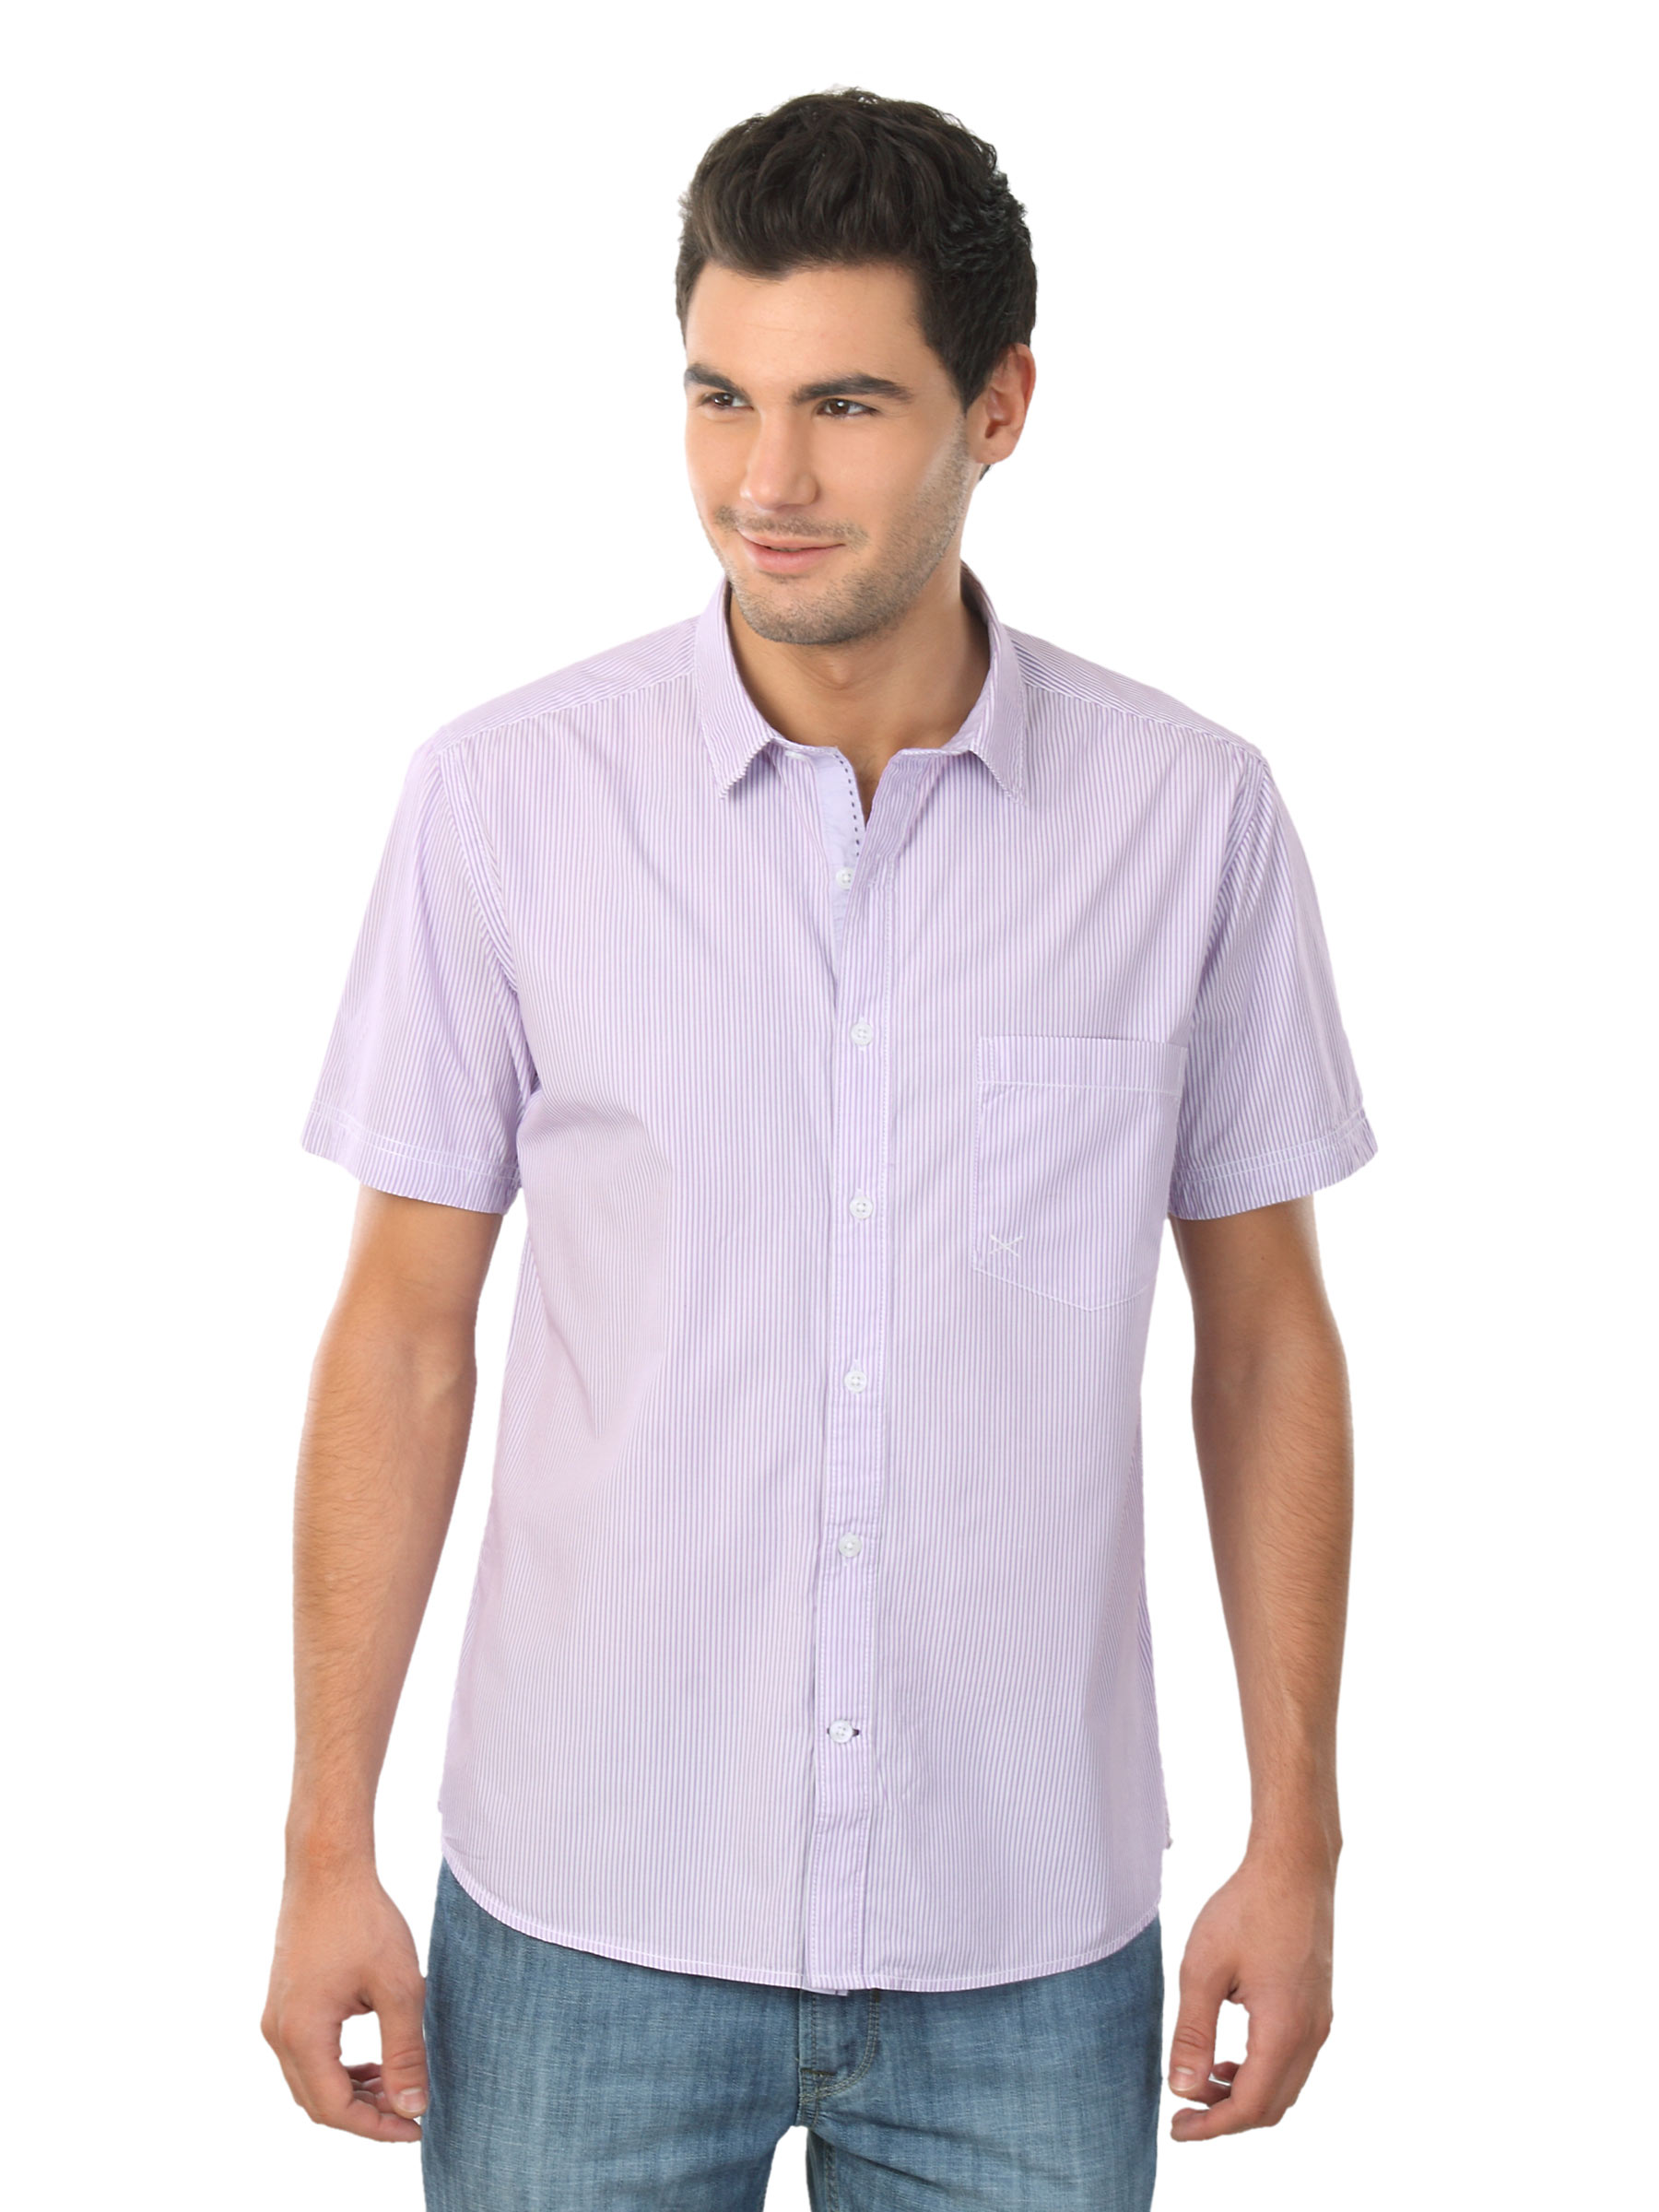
Scullers Men Purple Shirt
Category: Apparel / Topwear / Shirts
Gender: Men
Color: Purple
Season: Summer 2012
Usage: Casual